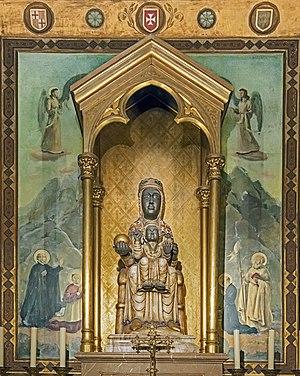
La cathédrale basilique métropolitaine de la Sainte-Croix et de Sainte Eulalie de Barcelone, souvent surnommée Seu en catalan, est la cathédrale de l'archidiocèse catholique de Barcelone.